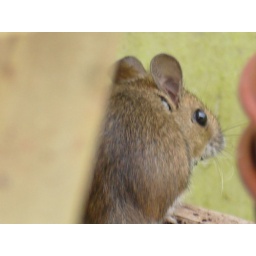
theres a mouse looouse in our green house